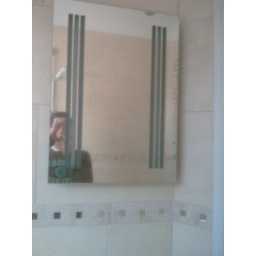
bathroom mirror, to come down and replaced by mirrored cabinet